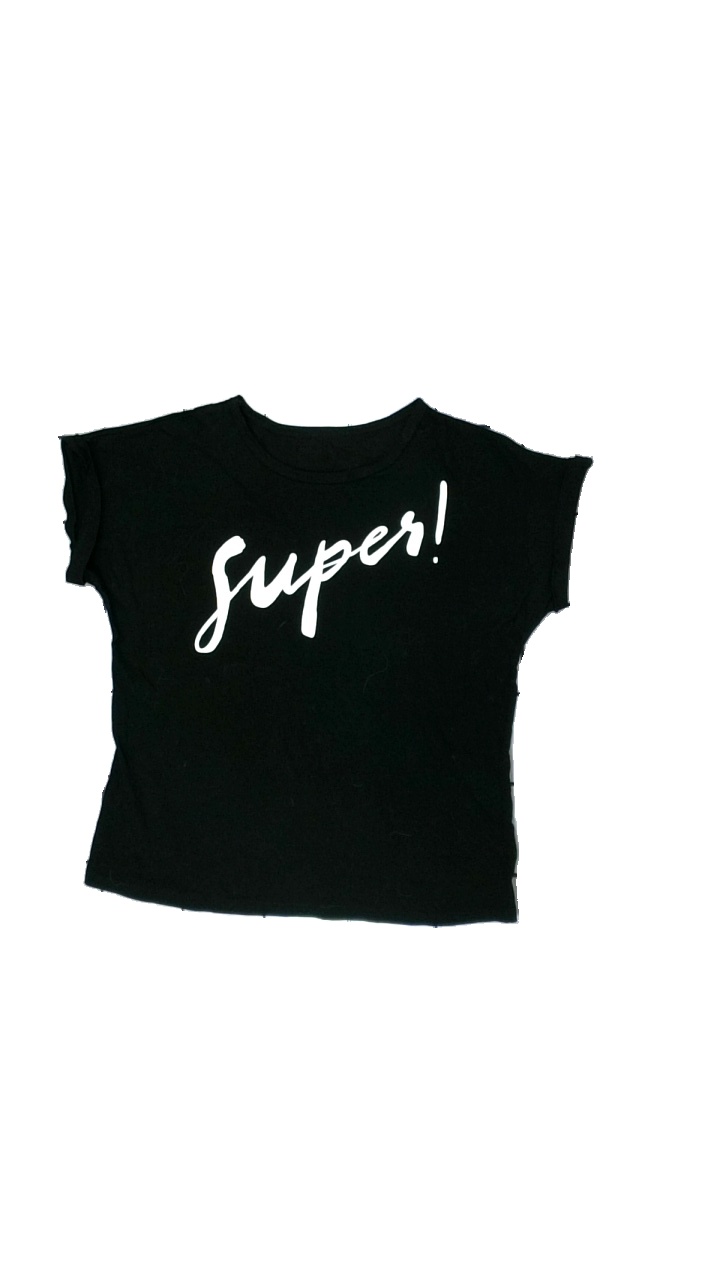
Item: T-shirt (Ladies)
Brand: Missing
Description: svart t-shirt med text fram, hårig
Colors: Black, White
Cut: Regular
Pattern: Other
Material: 100% cotton
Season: All
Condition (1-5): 3
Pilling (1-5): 5
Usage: Reuse
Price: <50